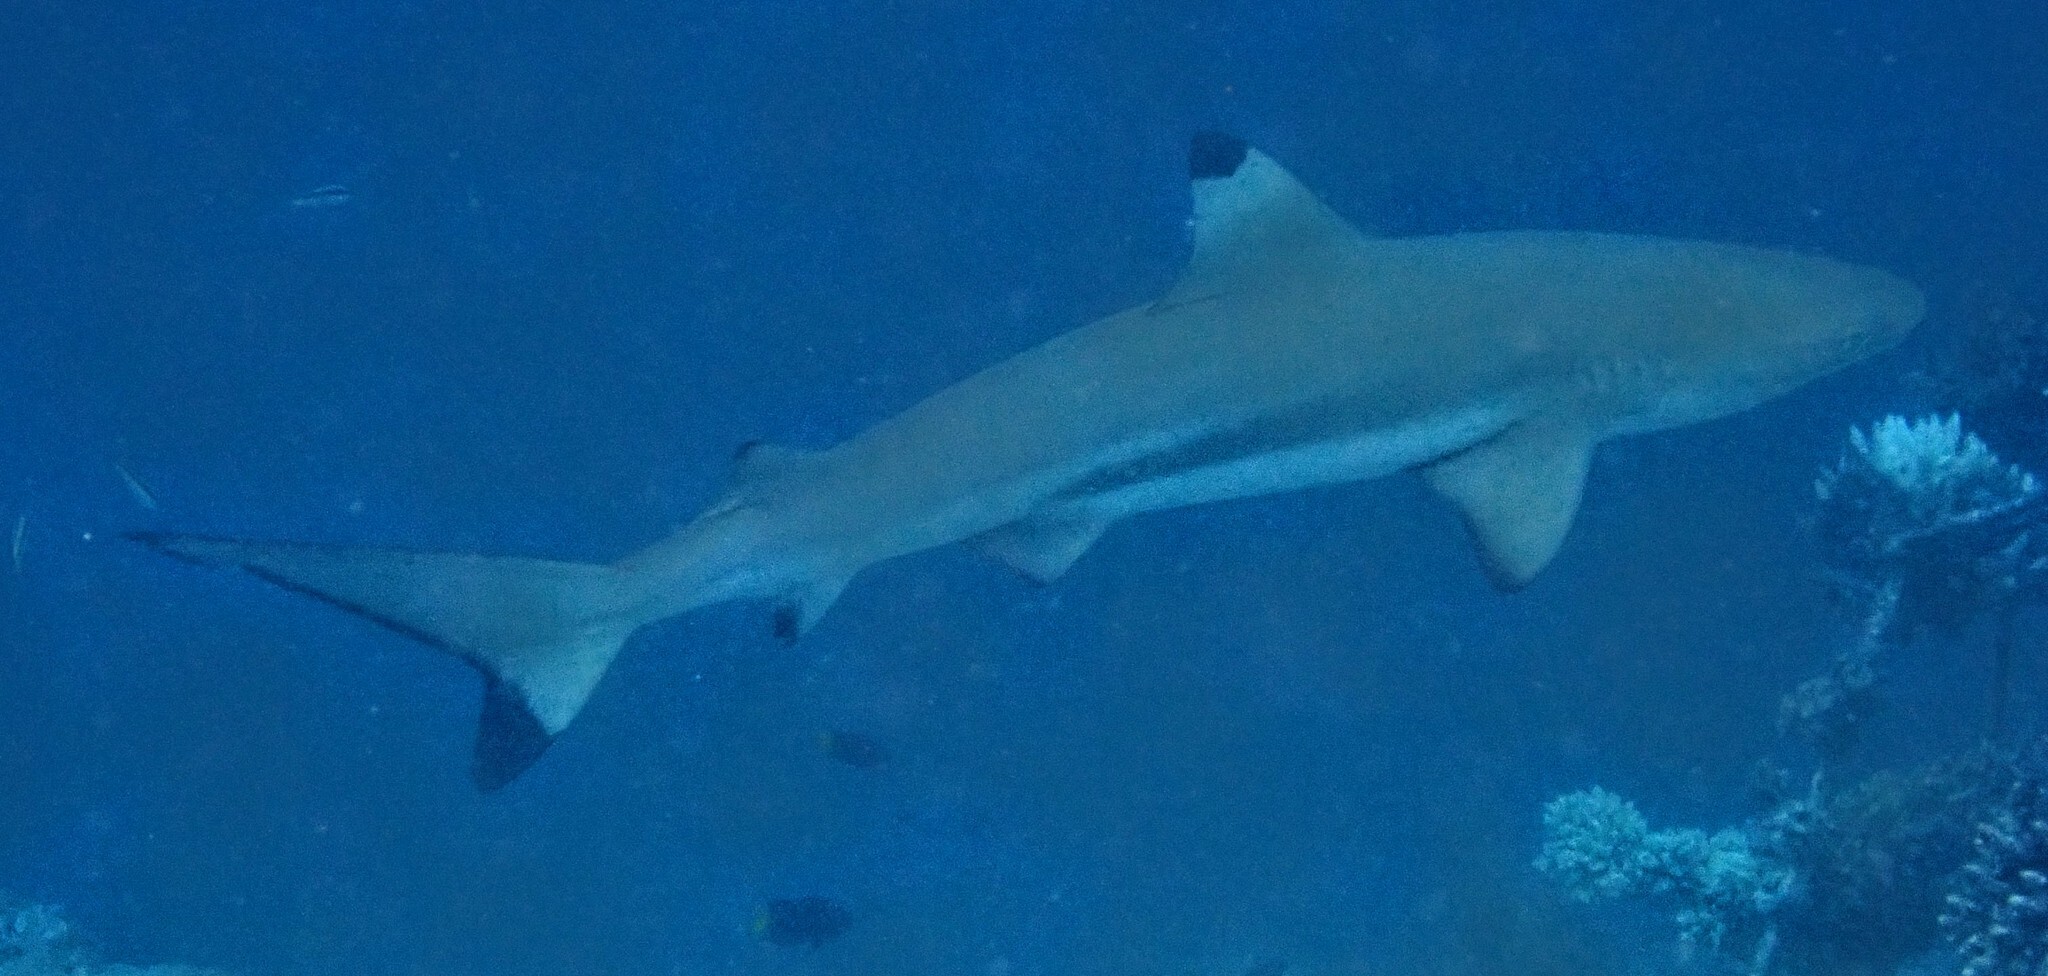
Carcharhinus melanopterus (Blacktip Reef Shark)